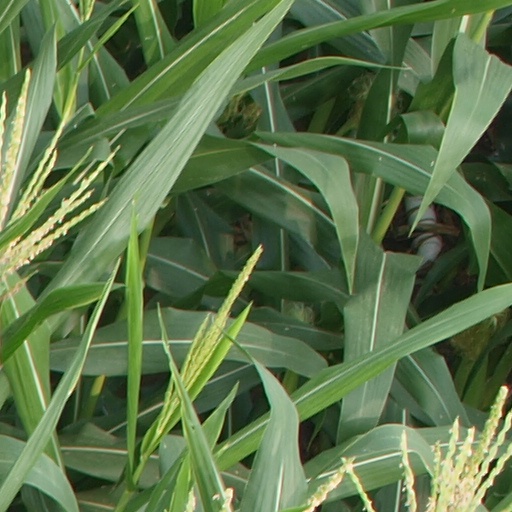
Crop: maize; corn